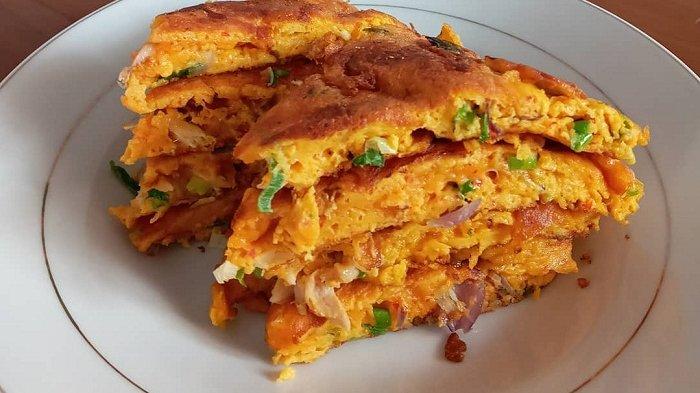
Label: telur_dadar